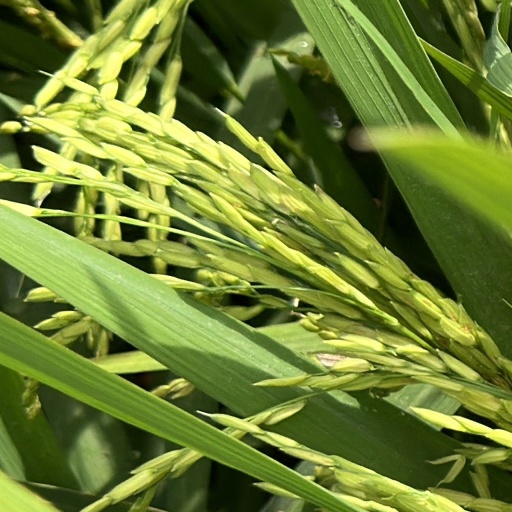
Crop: rice